2011 Daytona 500

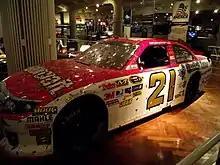
Trevor Bayne - Wood Brothers 2011 Daytona 500 winning Ford, Automotive Hall of Fame, Michigan USA

On the ensuing restart, Ragan was black flagged for changing lanes before the start / finish line just before the sixteenth caution came out after a three-car accident, involving Earnhardt Jr.; Newman; and Truex Jr. During the caution, Ragan drove to pit road, giving the lead to Trevor Bayne, with Labonte second. On the final lap of a second green-white-checker finish, Edwards and David Gilliland mounted a charge on the inside lane. Exiting turn four, Edwards drew alongside Labonte and closed in on Bayne, who moved to the bottom to block Edwards and maintained the lead to win his first race in his Sprint Cup Series career at the age of 20. Edwards finished second, ahead of Gilliland in third and Labonte in fourth. Kurt Busch clinched the fifth position; Montoya, Smith, Kyle Busch, Menard, and Martin rounded out the top ten finishers in the race.